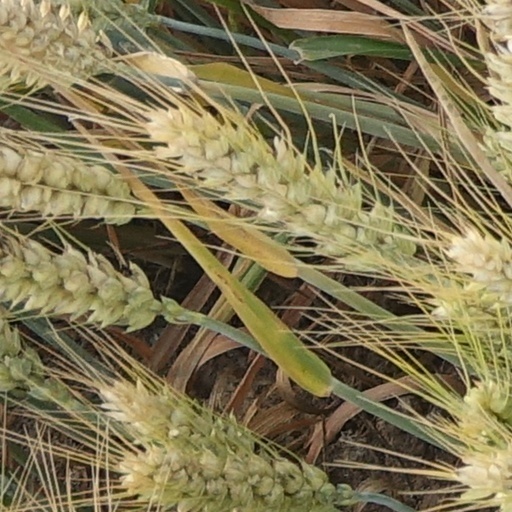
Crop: wheat